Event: Nepal Earthquake
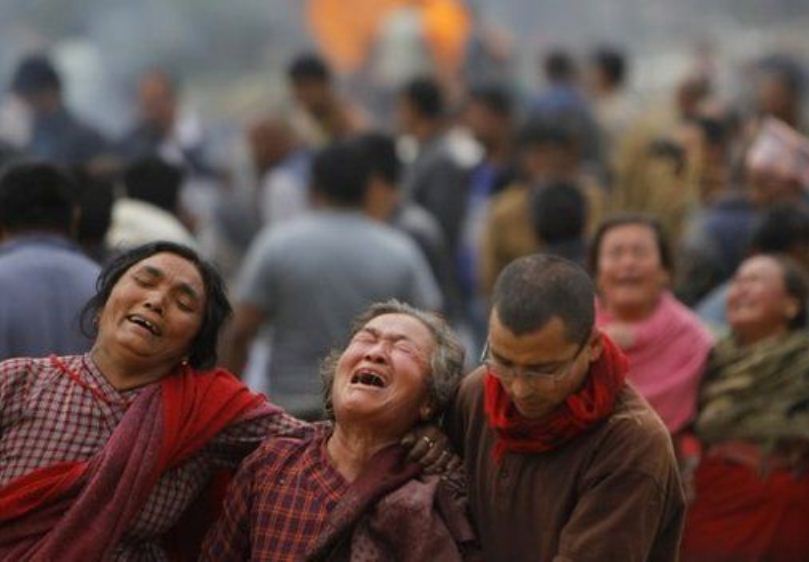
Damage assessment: no_damage